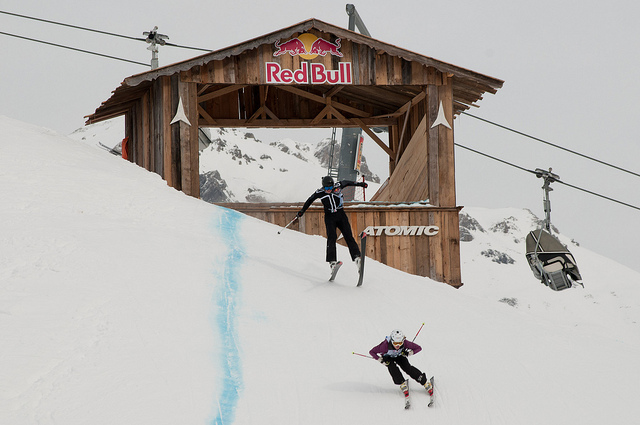
user: Given an image and a question. Answer the question in a short answer. Question: What type of skiing are the people participating in? Short Answer:
assistant: downhill